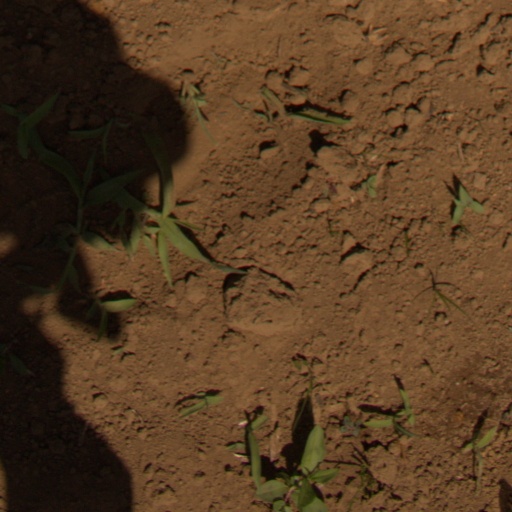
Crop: Jerusalem artichoke